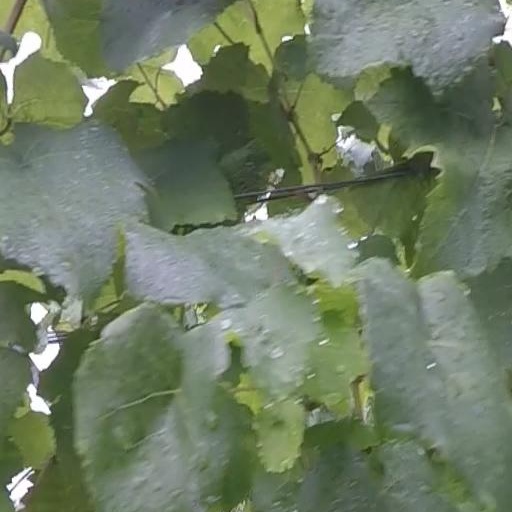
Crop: grape